Question: What is being held people?
Tambaya: Me mutane suke riƙe da?
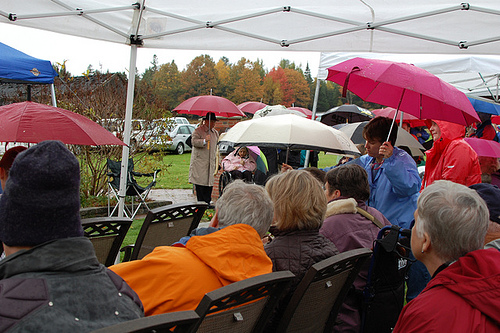
Answer: Umbrellas.
Amsa: Lema.